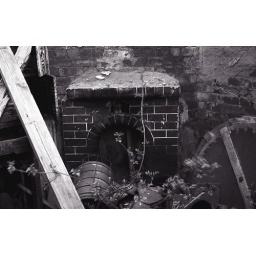
fire place in tickhill & wadworth railway station weigh bridge office